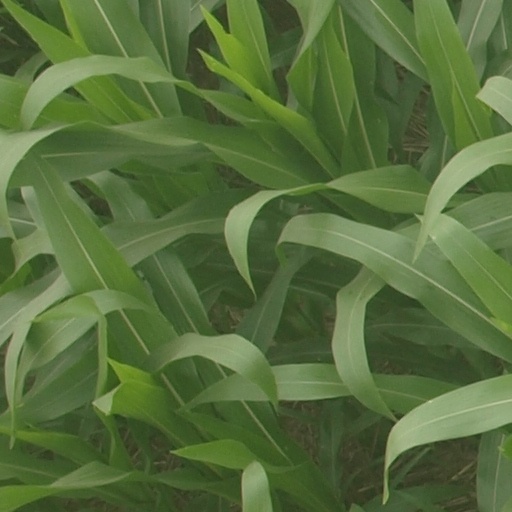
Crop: maize; corn